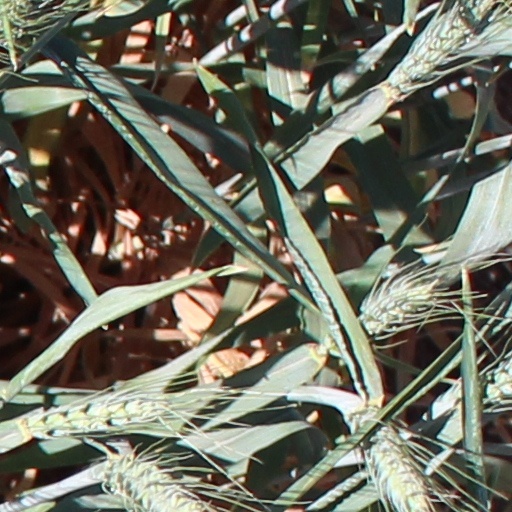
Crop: wheat